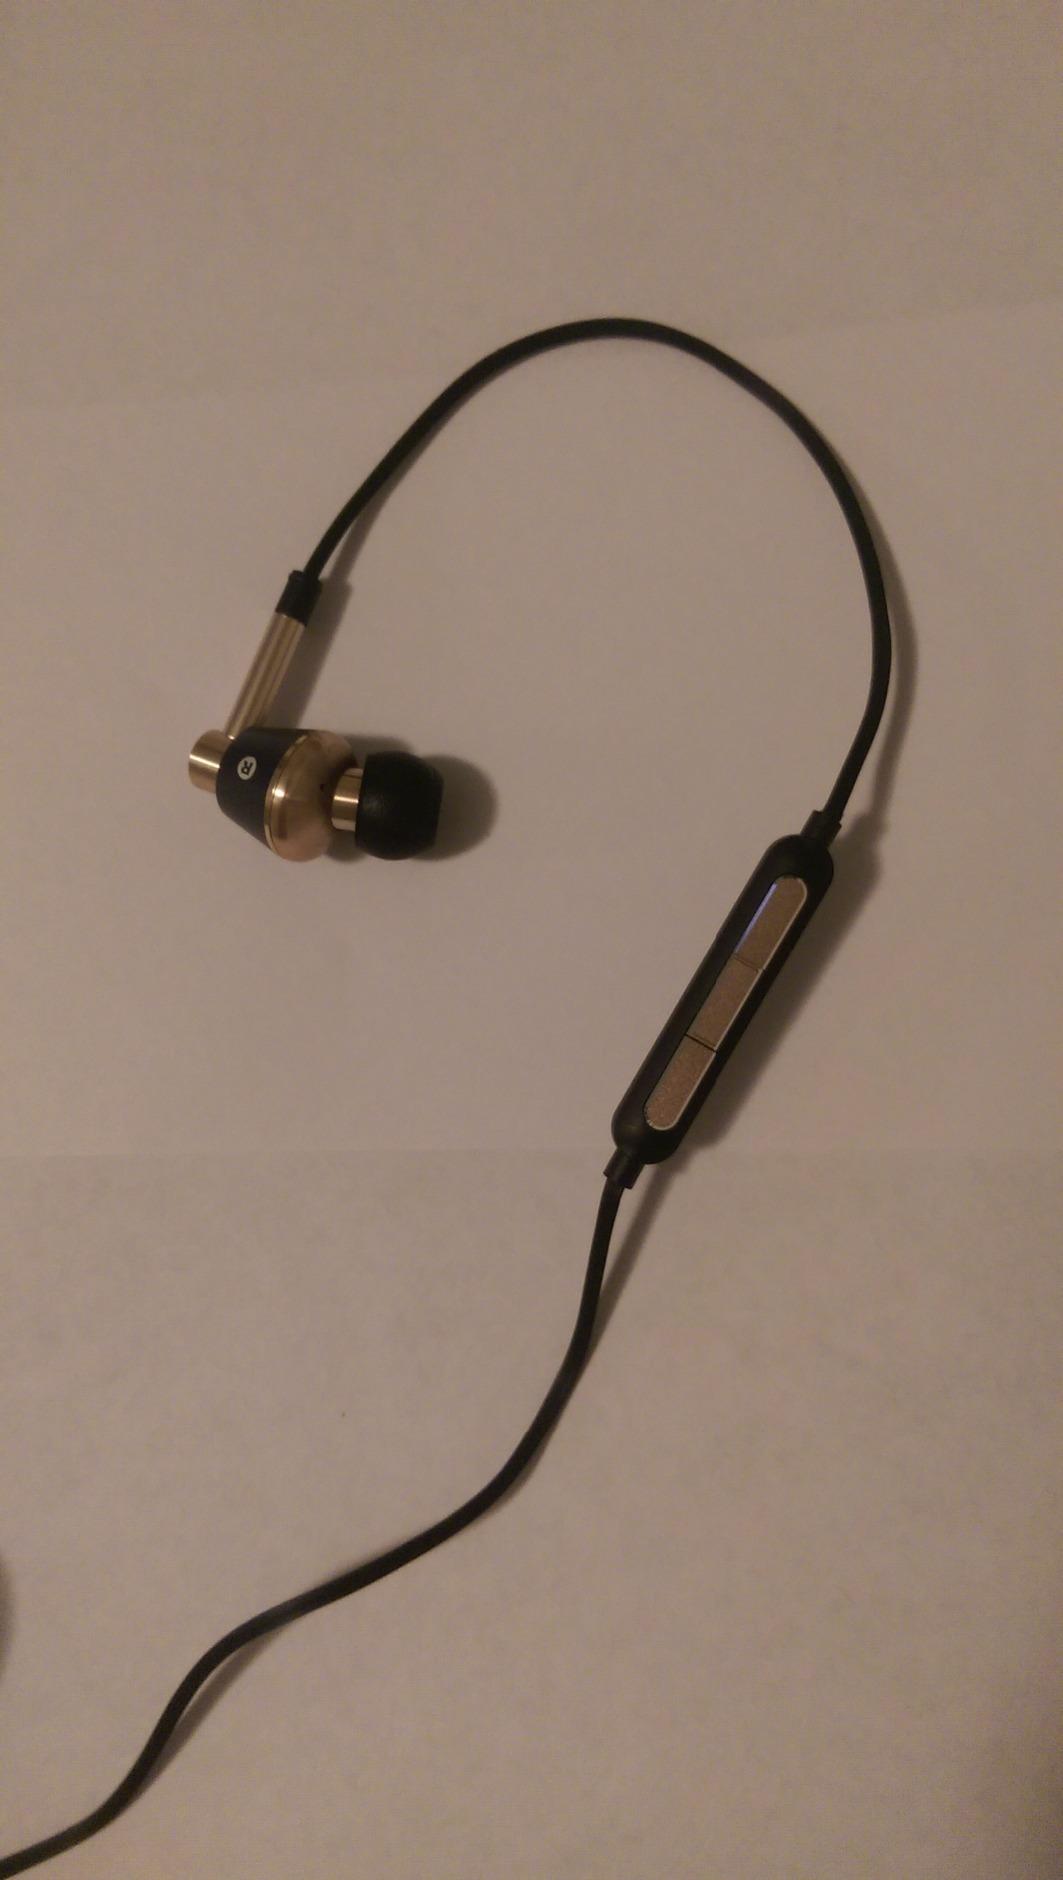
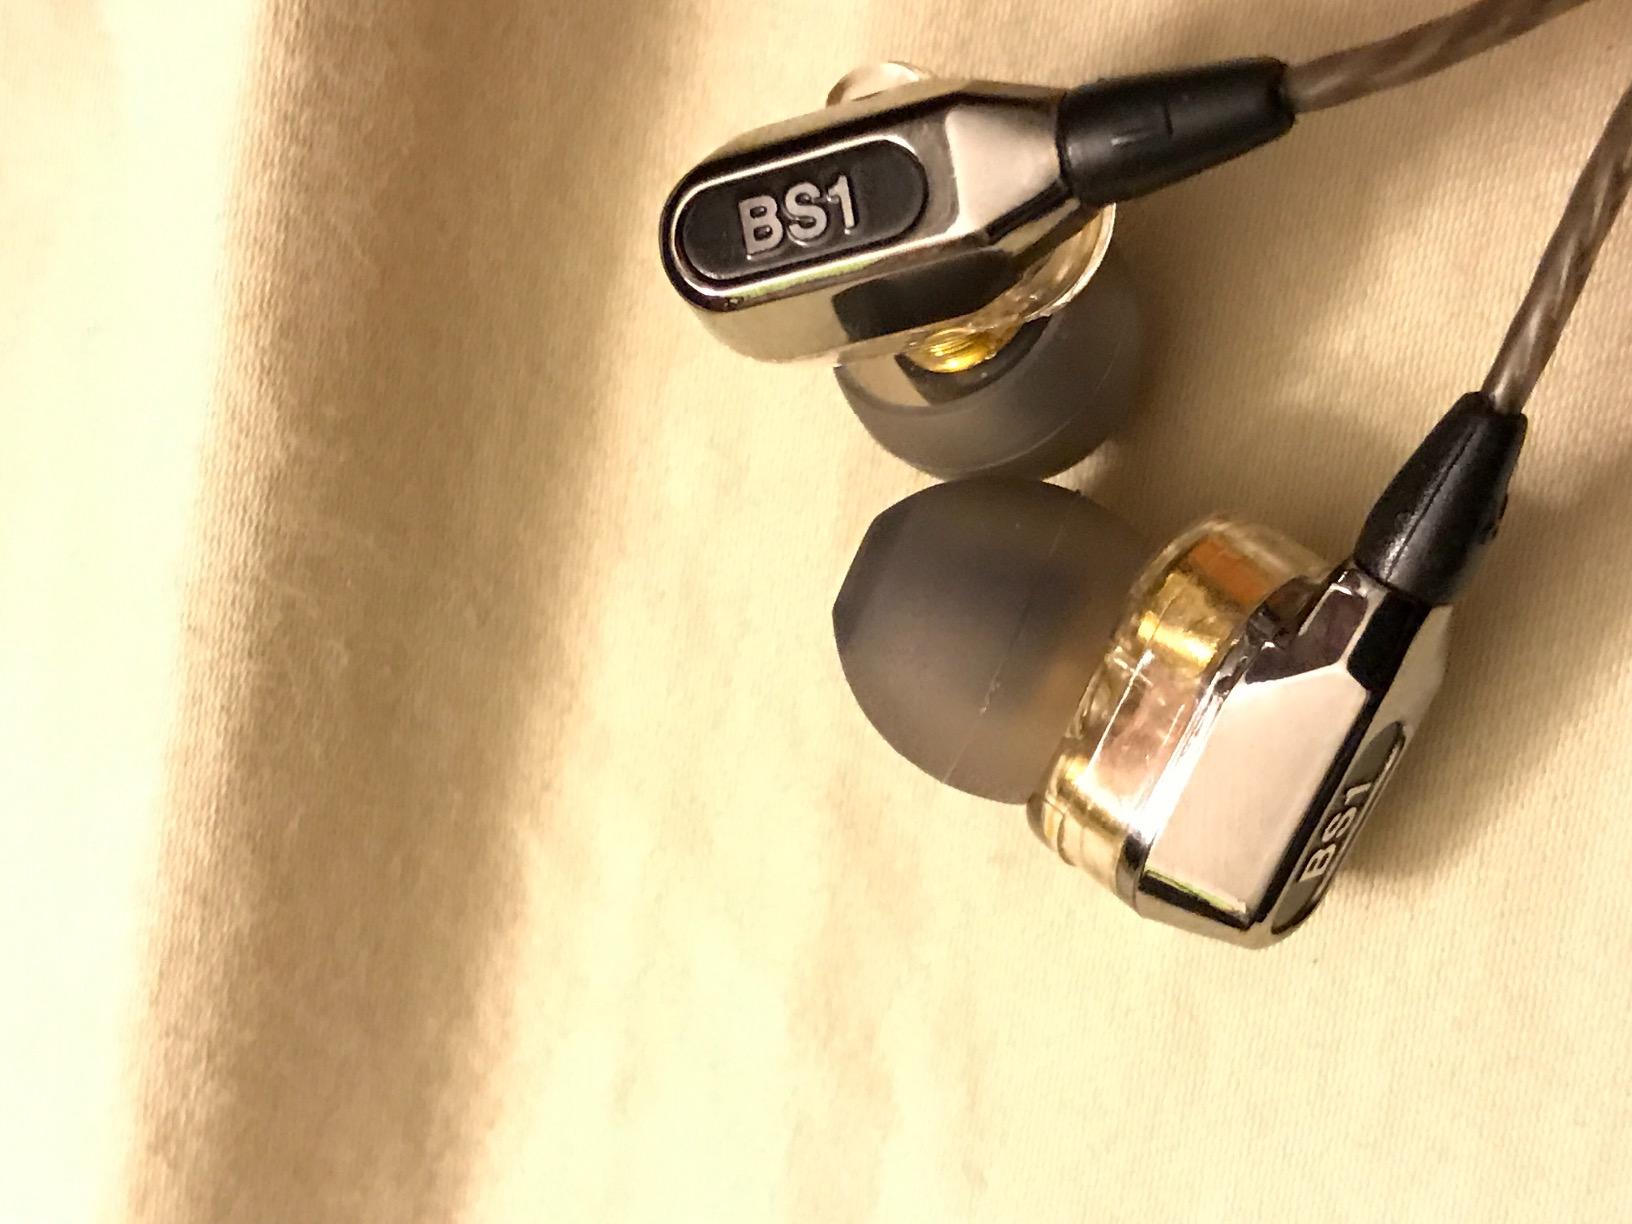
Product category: headphones
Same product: no